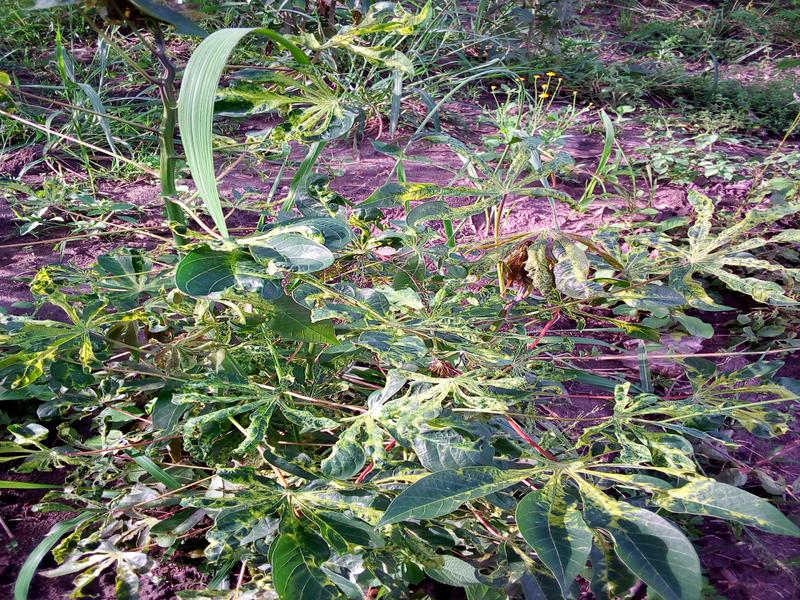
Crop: cassava
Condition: mosaic_disease